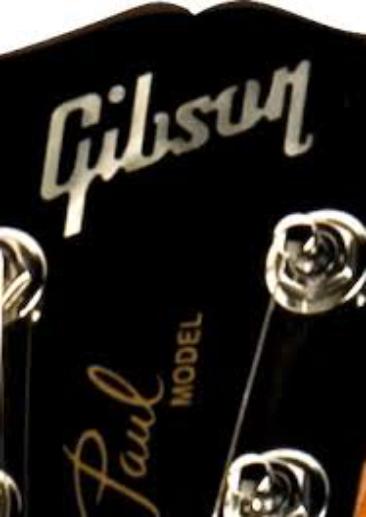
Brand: Gibson
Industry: Clothes